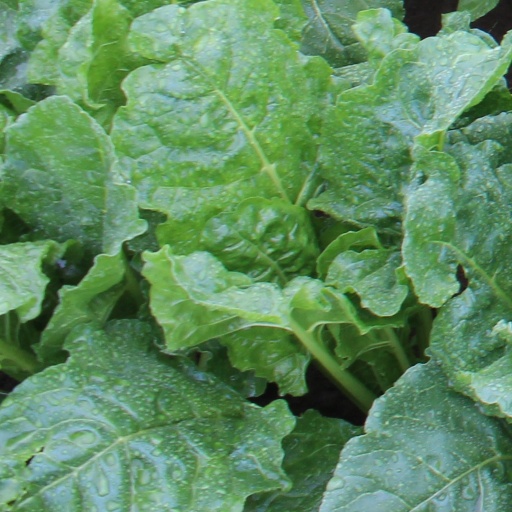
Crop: sugar beet